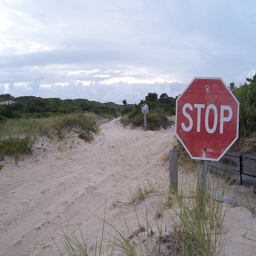
A stop sign is displayed on a sand road.
A red stop sign sitting at the side of a road.
A stop sign is in a sandy dirt area.
A stop sign sits next to a sandy road.
A stop sign posted in a very sandy area.